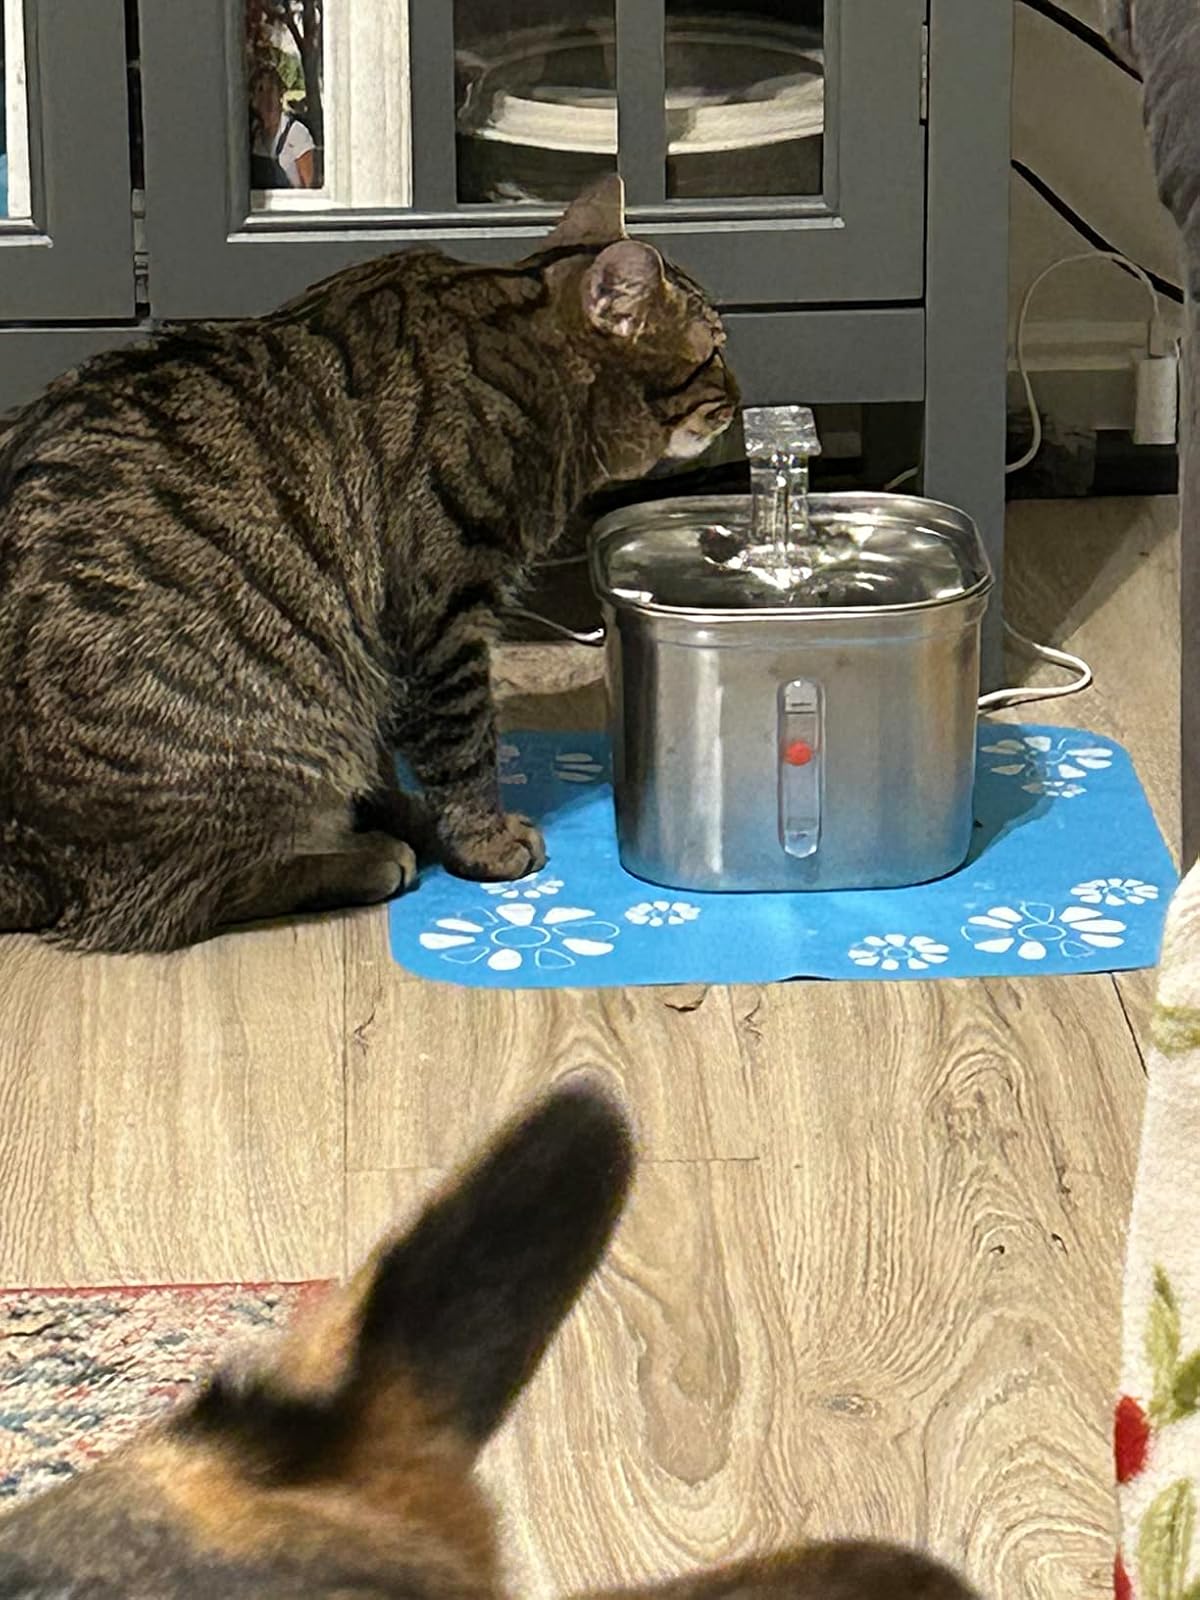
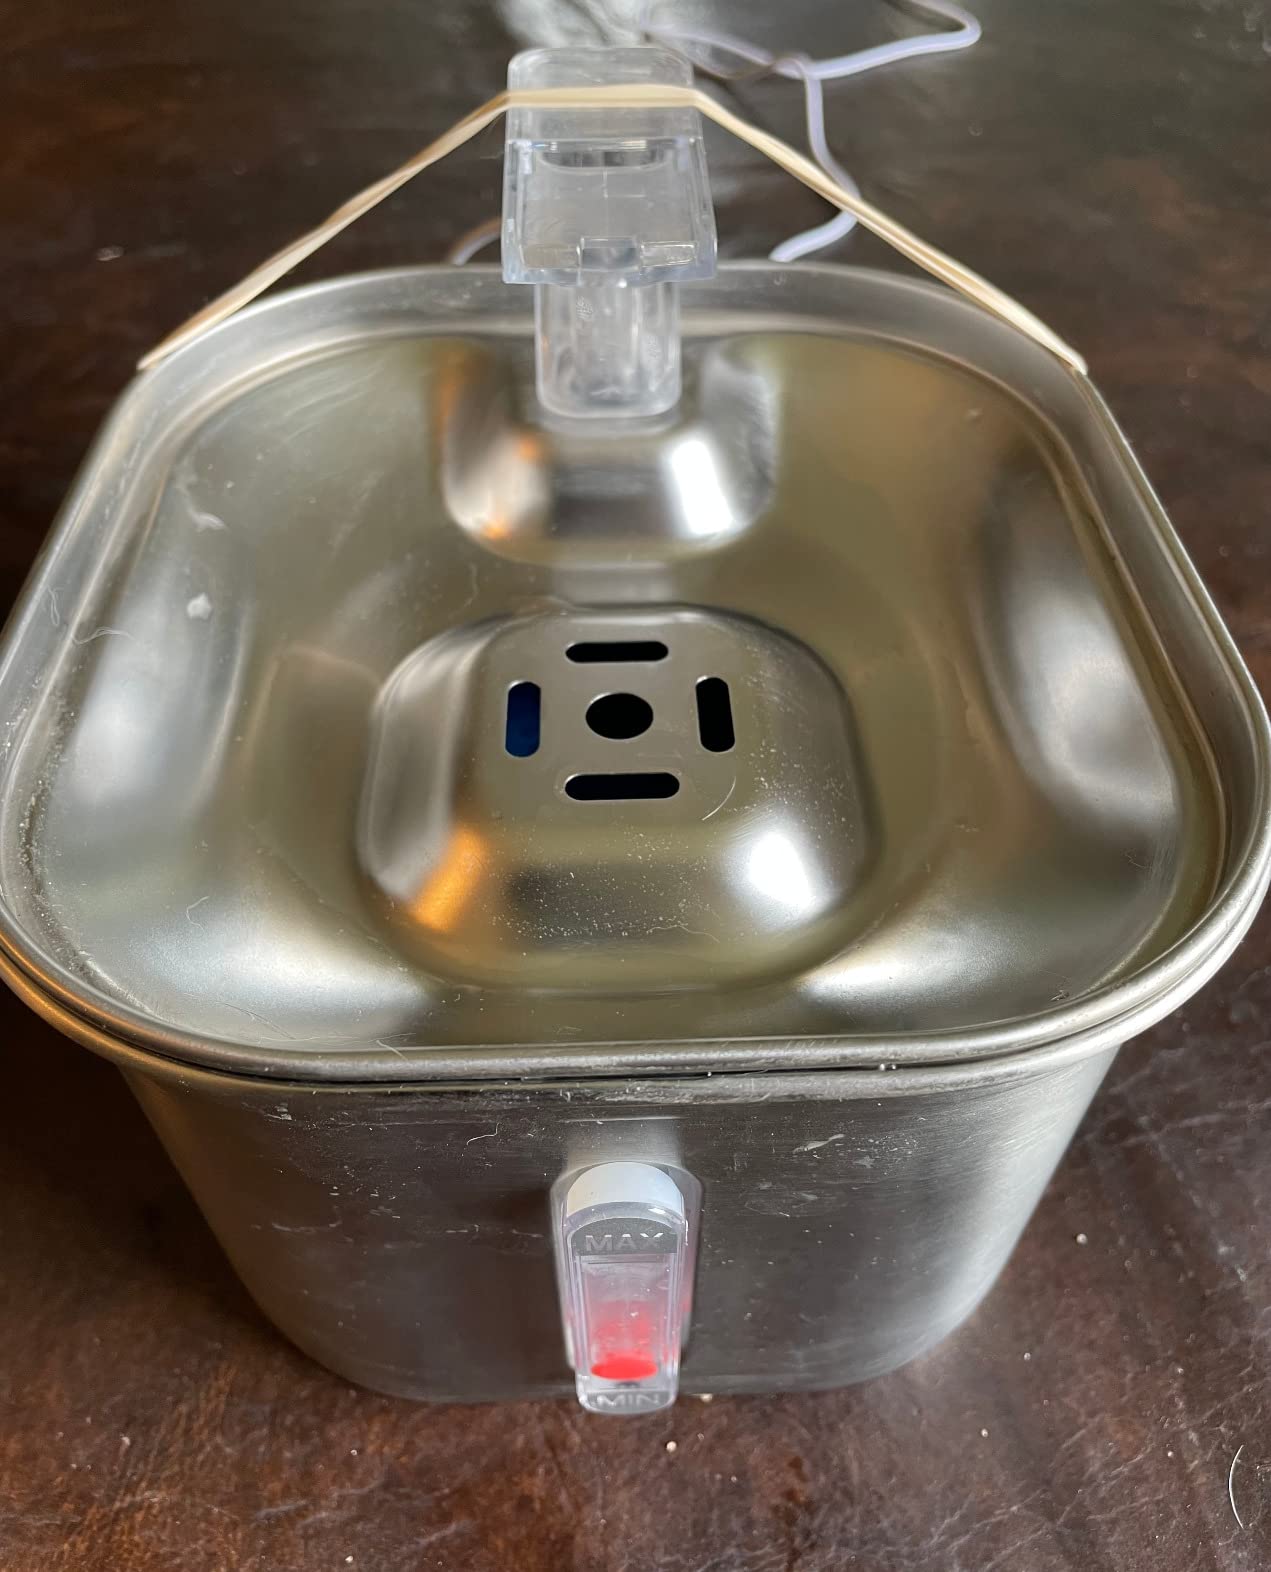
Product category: items_bowl
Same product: yes